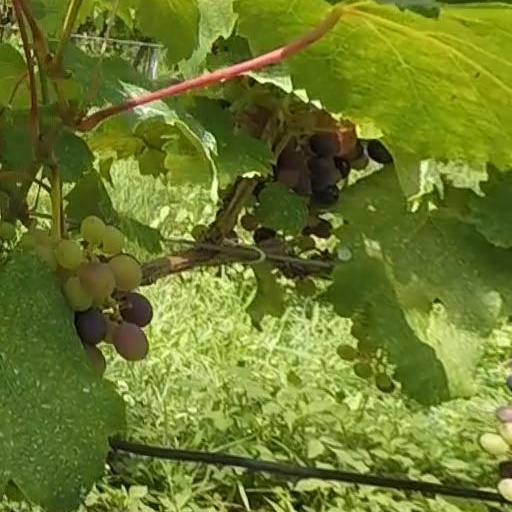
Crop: grape